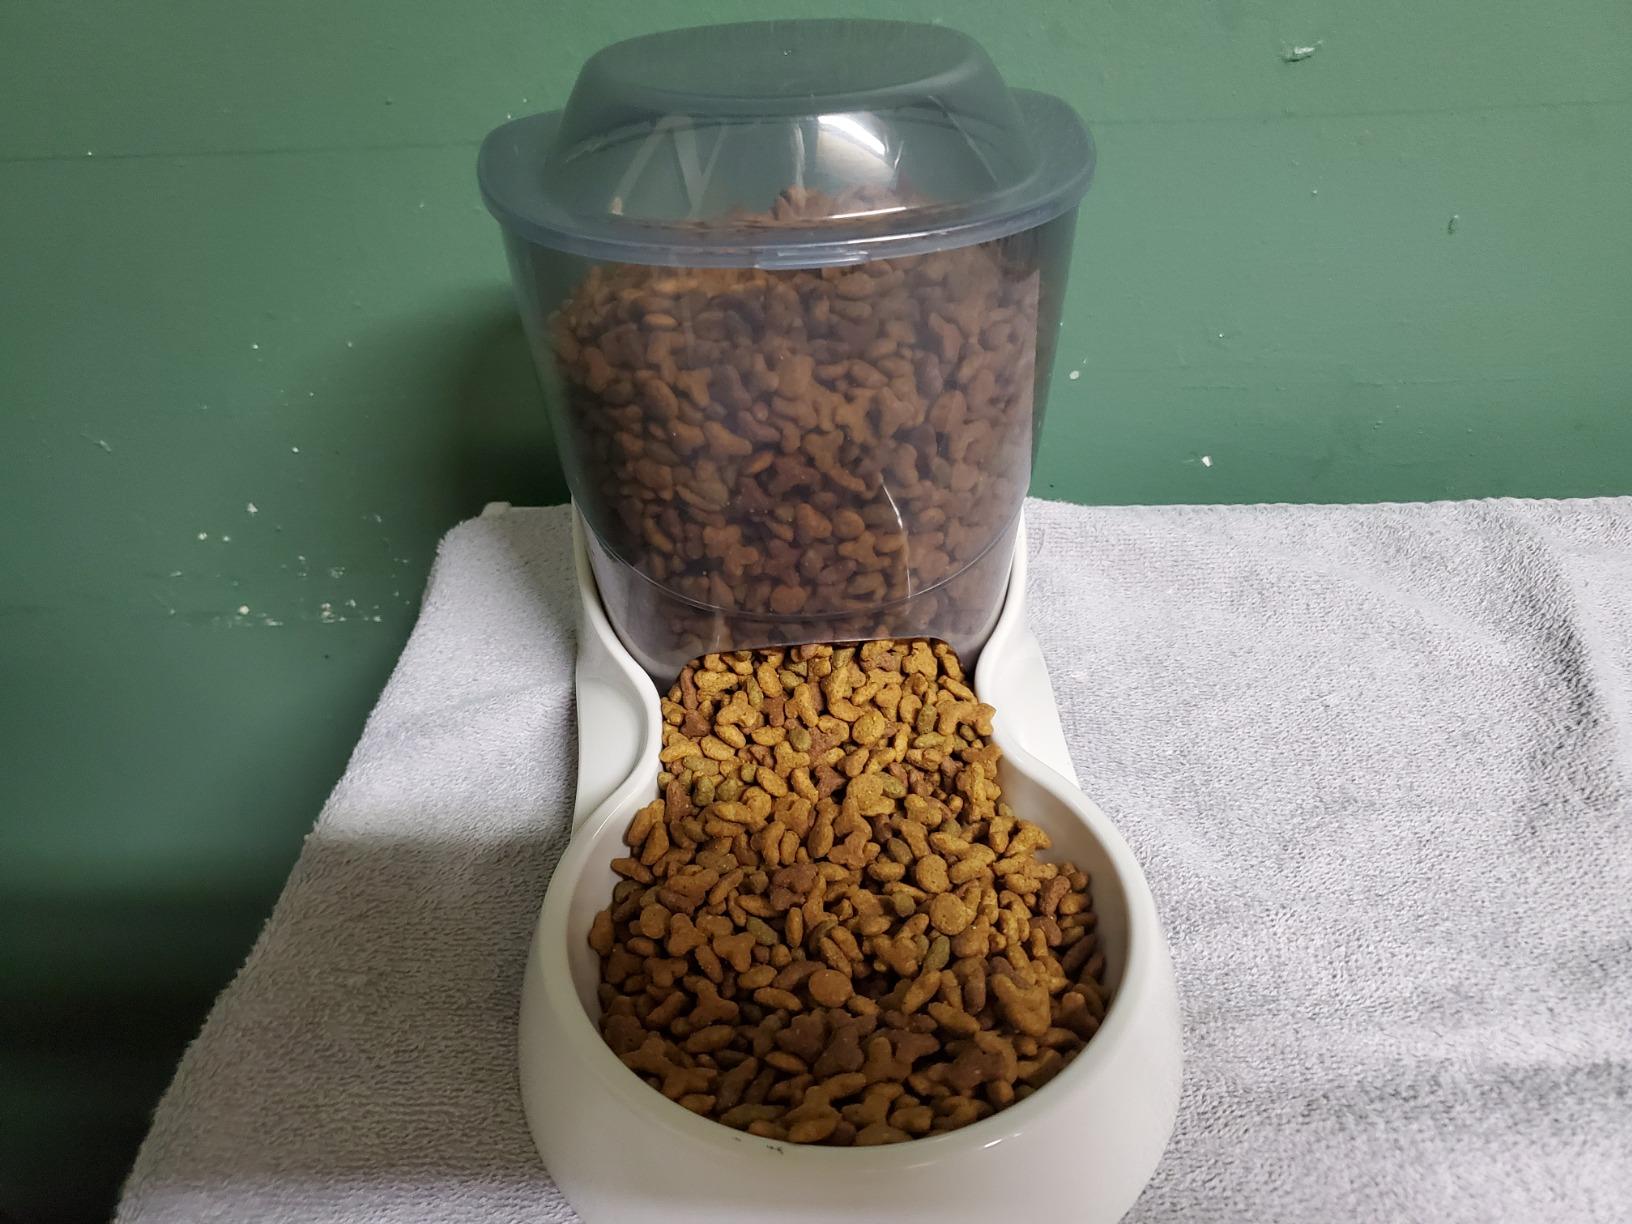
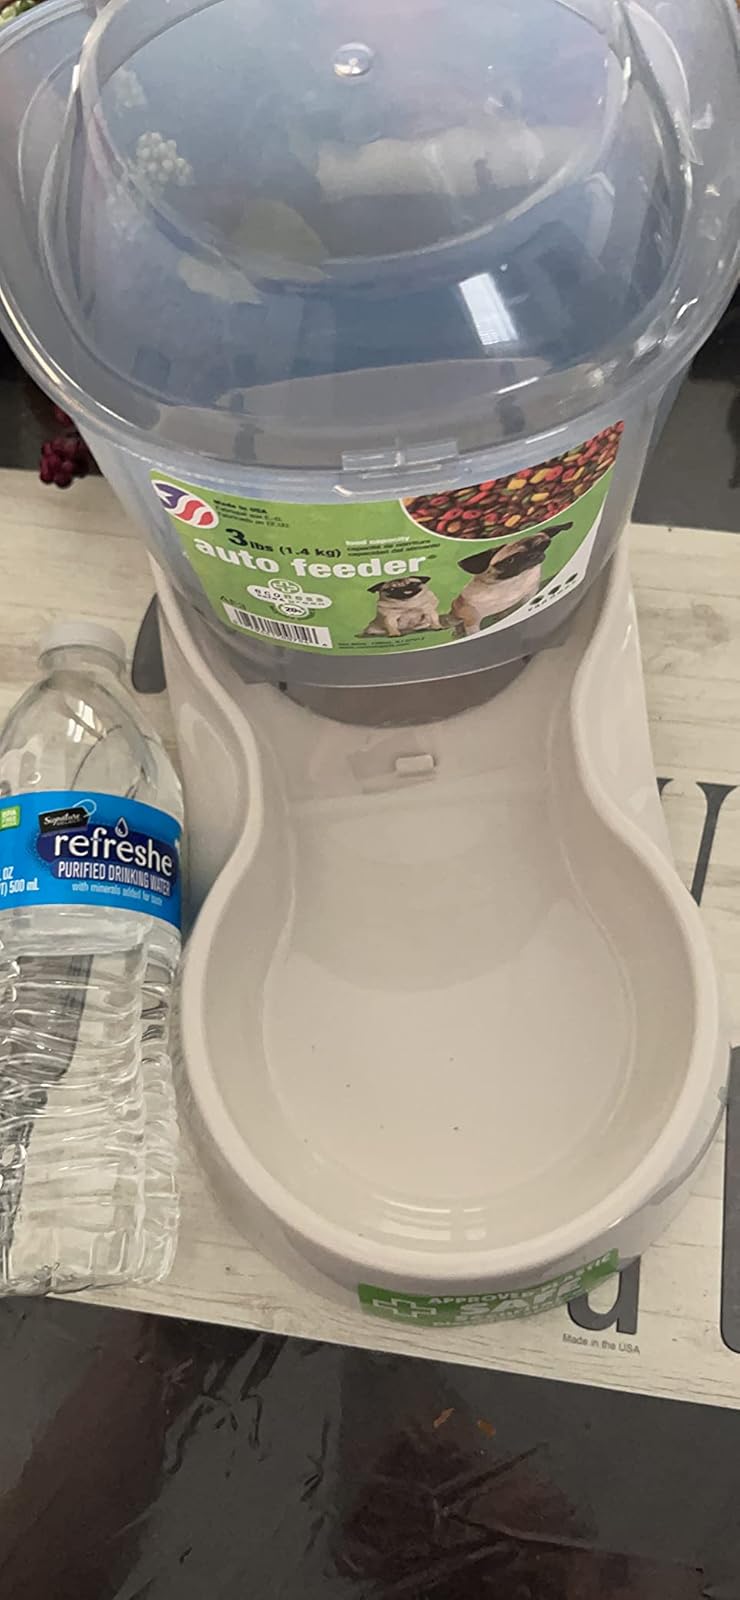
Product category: items_feeder
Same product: yes